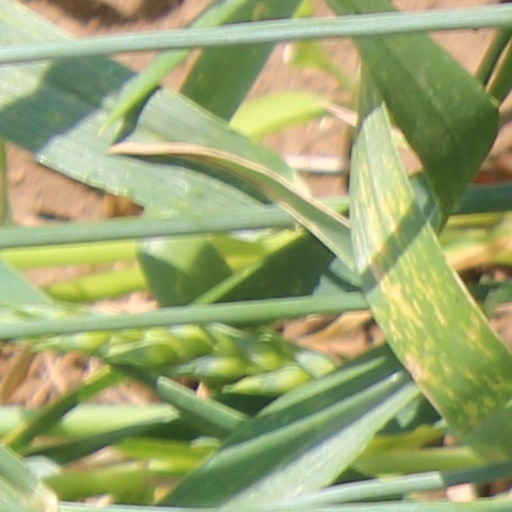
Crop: wheat